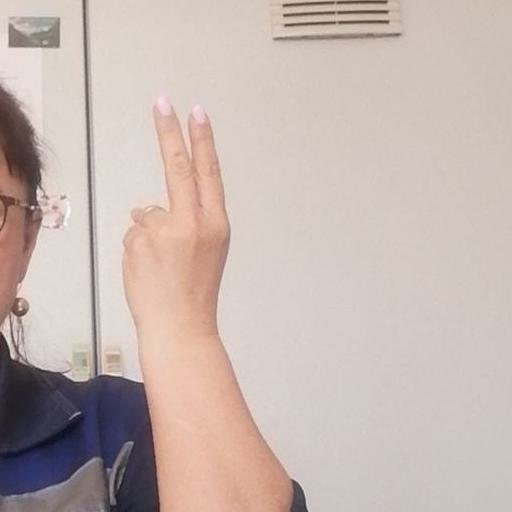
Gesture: two_up_inverted